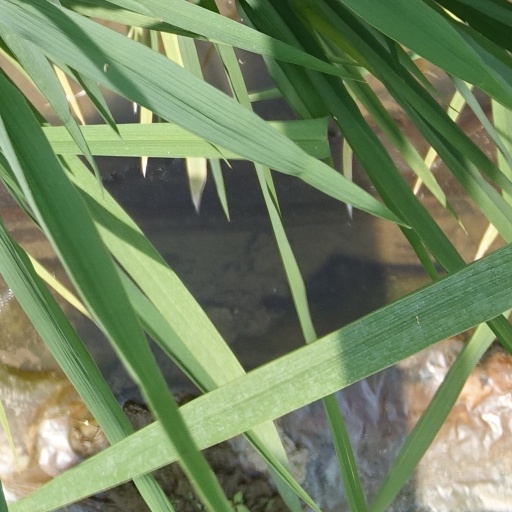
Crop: rice